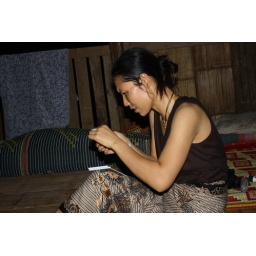
Early in the morning, trying to put on contact lens without mirror before starting to climb mountains for the day